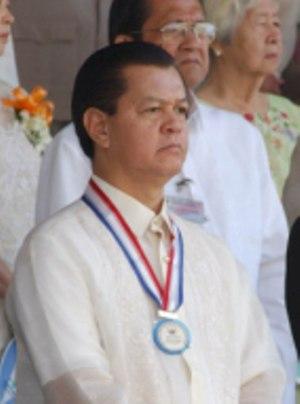
Le tableau ci-dessous présente la liste des vice-présidents de la République des Philippines, depuis la création du poste en 1935 jusqu'à nos jours.